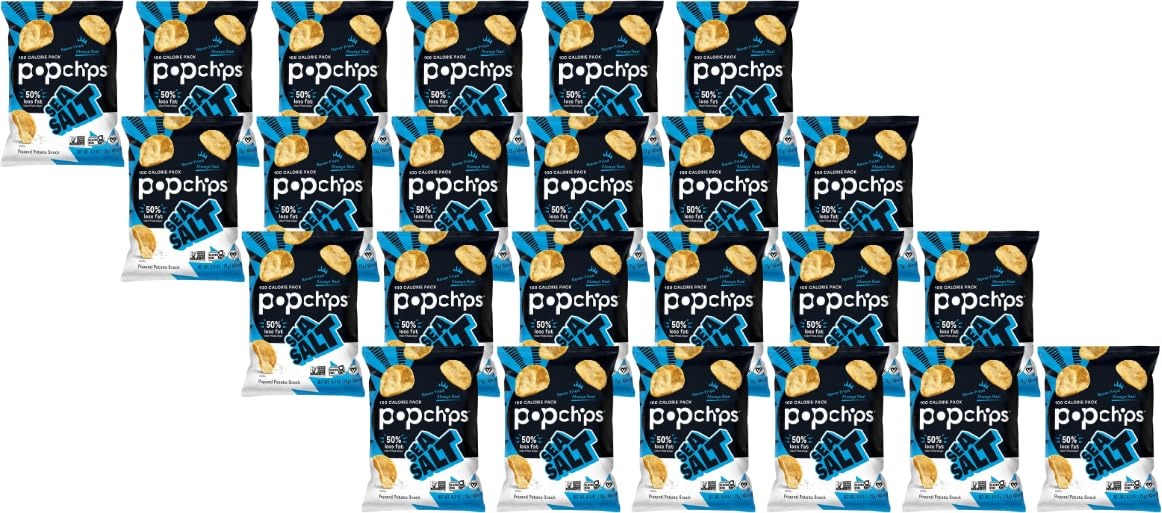
Item Name: Popchips Potato Chips, Sea Salt Flavor, Snack Size Bags, 0.8oz (Pack of 24)
Bullet Point 1: LIP-SMACKING FLAVOR: Sea Salt Popchips are light and crispy potato chips with a big, bold flavor. The classic taste is as moreish as chips & crisps come. Simply pop open a bag, sit back and enjoy the sensational salty flavors racing across your tongue. You?ll be torn between sharing the pop chips experience and keeping the deliciousness all to yourself
Bullet Point 2: POPPED TO PERFECTION: Never fried, always real ? Popchips are nutritious potatoes heated in a special pressurized chamber. First, they?re splashed with good high-quality oleic oils, then massaged with our classic sea salt. When the salty chips are ready to be gobbled up they go POP! No grease or guilt, but all the crunchy deliciousness of regular fried potato chips ? yummy healthy snacks for adults and children to enjoy
Bullet Point 3: HEALTHY ALTERNATIVE: Following a healthy lifestyle does not mean you need to have a limited or boring diet, the creators of Popchips have perfected the recipe to maximize health as well as flavor. One bag of our sea salt chips contains only 100 calories and only 3.5g of fat. What?s more, in a bag of our healthy chips there are 0 grams of trans fat as well as 0 grams of saturated fat. They are the perfect alternative to nacho chips and tortilla chips
Bullet Point 4: MADE WITH EVERYONE IN MIND: Popchips are created with every customer in mind. Not only have the chips been officially certified as gluten free by the gluten free certification organization, but they are also totally vegan and non-GMO. The perfect diet snacks that can be enjoyed with any lifestyle - they will be certain to satisfy all lovers of salty snacks
Bullet Point 5: ENDLESS DELICIOUS USES: You?ll be amazed by the endless ways to enjoy Popchips. Replace carb-heavy and diet-breaking toasts, chips and crackers with Popchips for a lighter and more flavorsome snack. Our blog is constantly updated with new ideas to satisfy our loyal customers. Favorite recipes include an assortment of chips and dips ideas, plus the more filling BLT-P(opchips) sandwich. Reignite your passion for food by experimenting with Popchips and all their scrumptious possibilities
Product Description: We believe in the freedom to snack. That; s why we created a new chip. One that; s deeply satisfying but never deep fried. So you can feel free to eat one, two, three handfuls, or even a whole bag. and why not? it; s okay, they; re popchips! Crunchy and flavorful, popchips are simply potatoes, popped to perfection. We take potatoes, add heat & pressure then pop! You get chips that give you more for your taste buds, with fewer calories & more chips per serving than other fried or baked chips. popchips are gluten free, kosher, contain no trans fat, no added preservatives, no fake flavors and no synthetic colors. Select flavors non-GMO and vegan.
Value: 19.2
Unit: Ounce

Price: 29.16